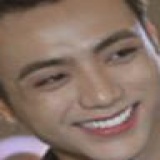
ca sĩ Soobin Hoàng Sơn